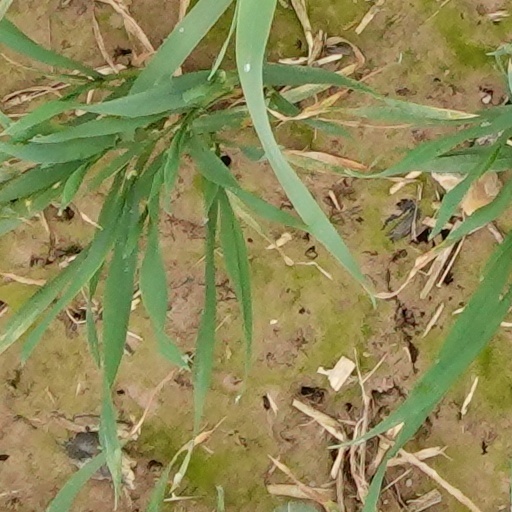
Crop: wheat